PlayPower

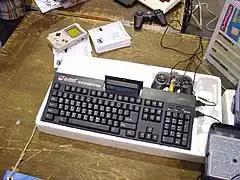
Subor cheap 8-bit game console, Bay Area 2008

PlayPower is a non-profit organization designed to create free educational computer software for low income families in India and other developing countries. After 2012 the project was reformed as PlayPower Labs, LLC, which focuses now on educational games for mobile platforms.